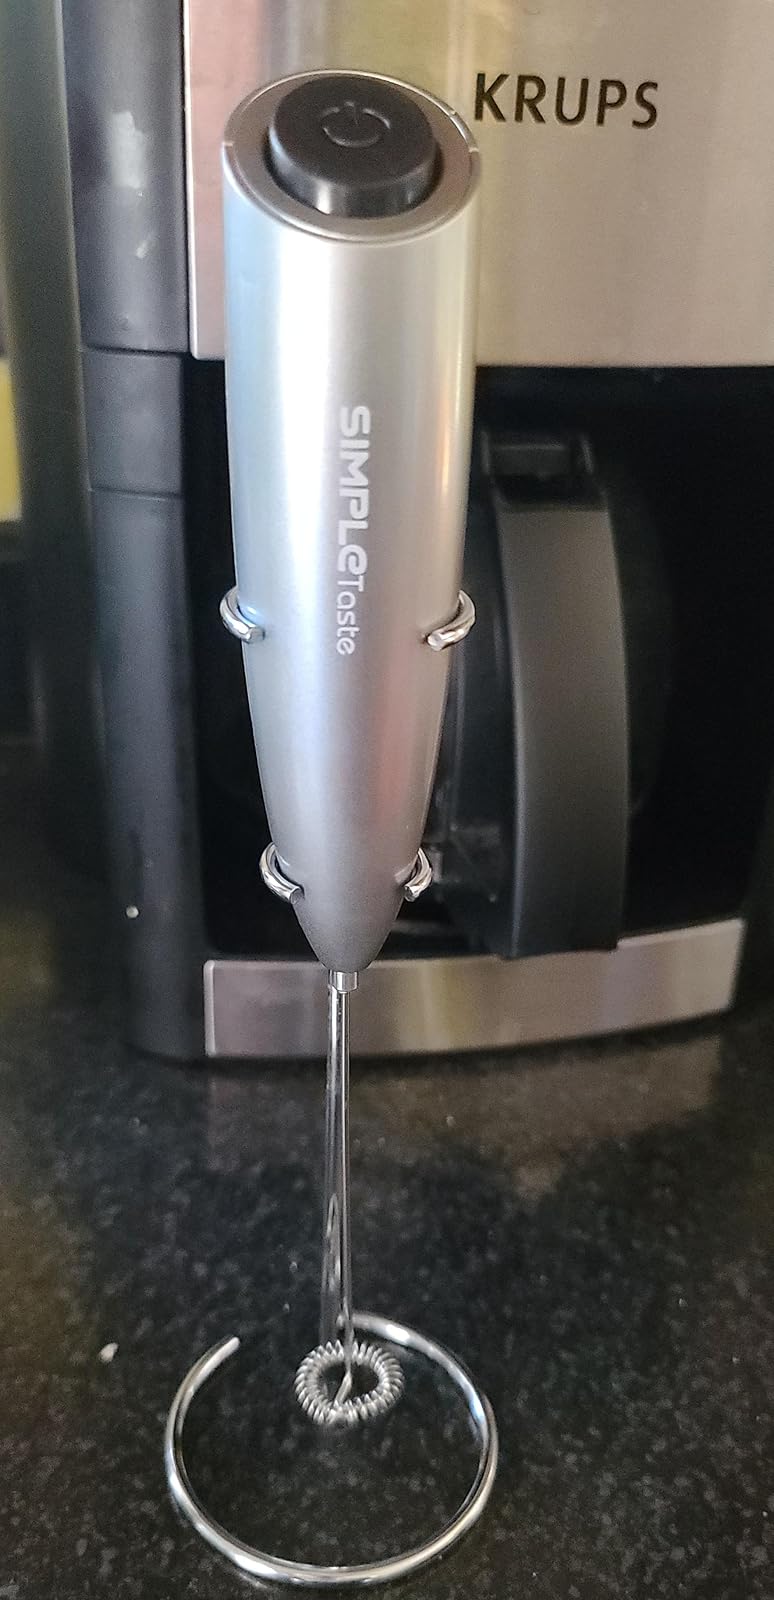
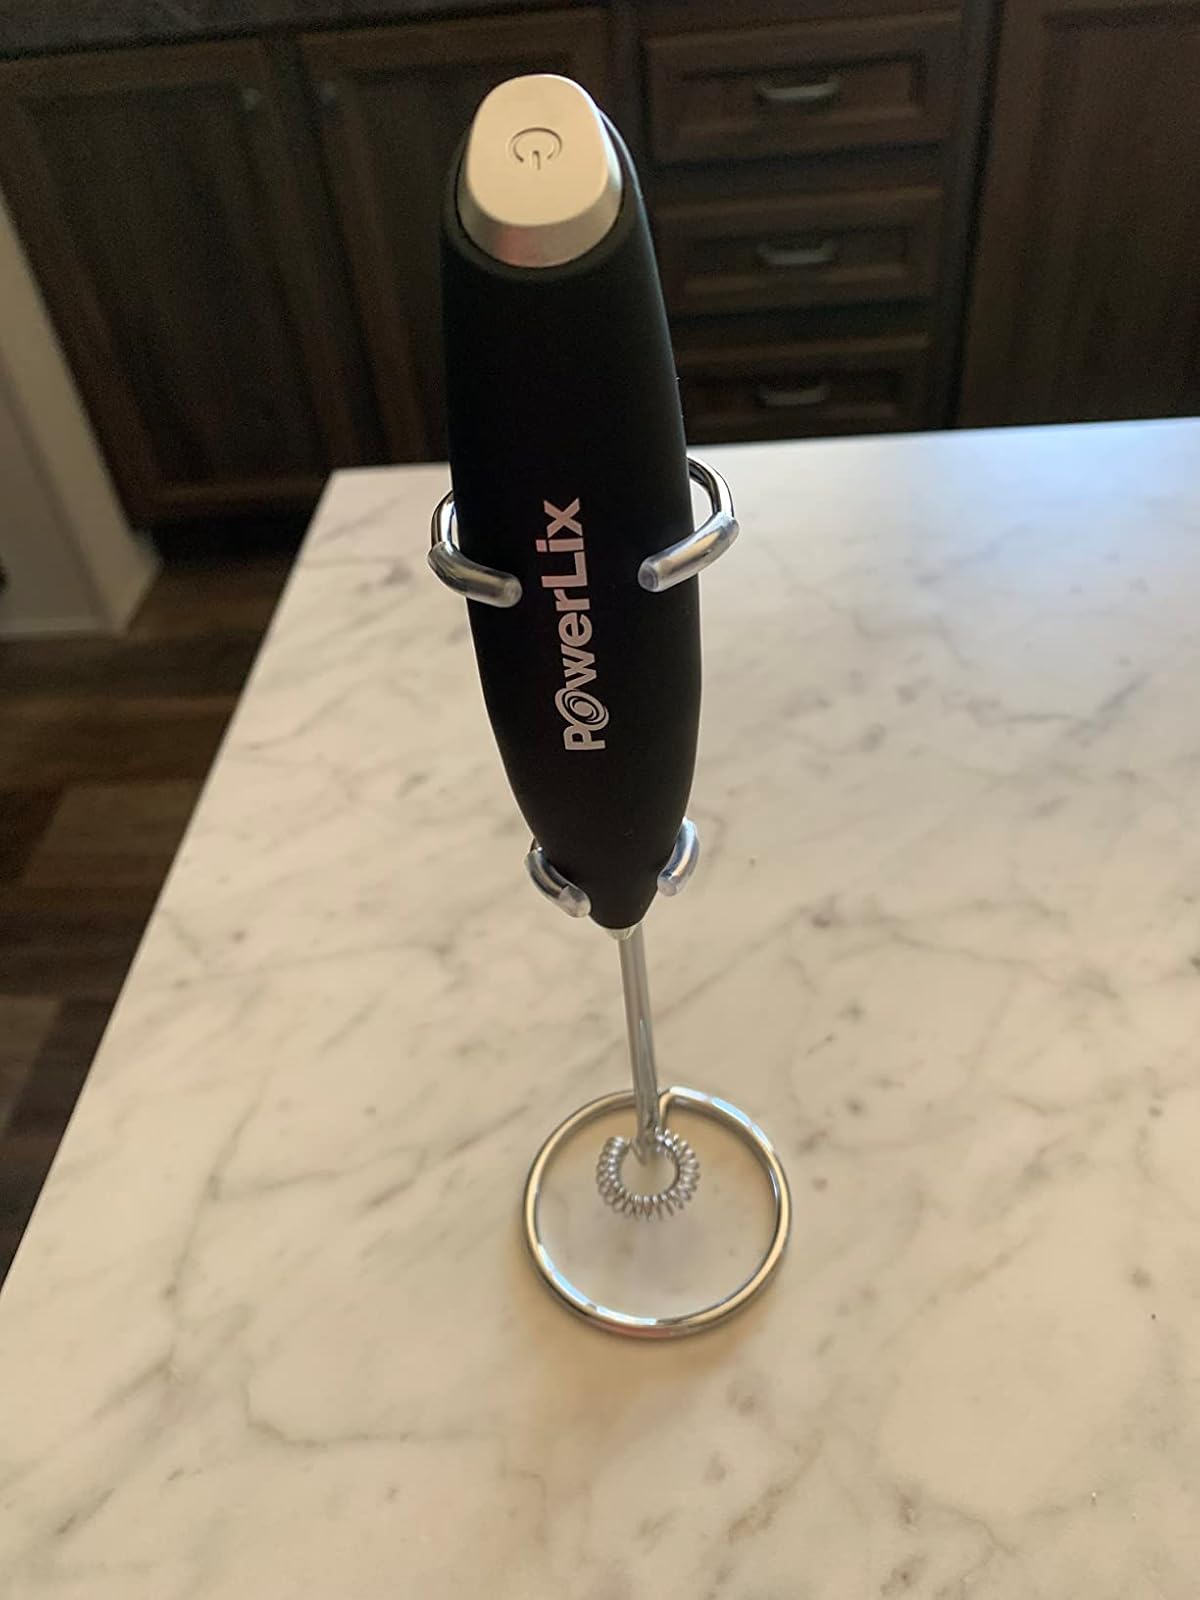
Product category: items_mixer
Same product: no